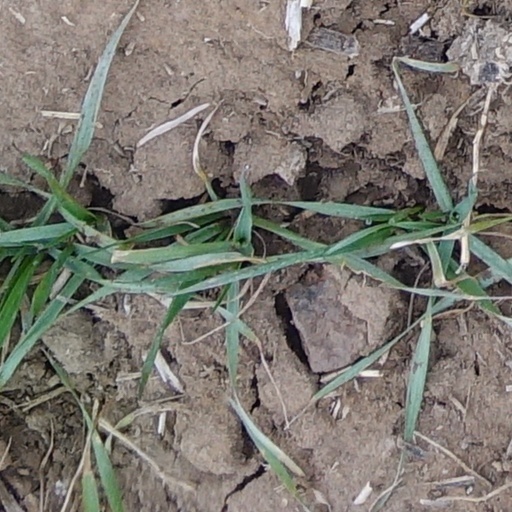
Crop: wheat